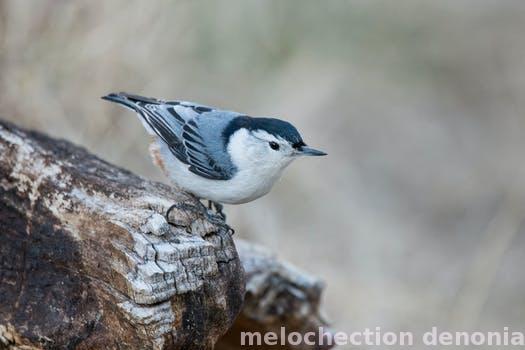
Label: Watermark